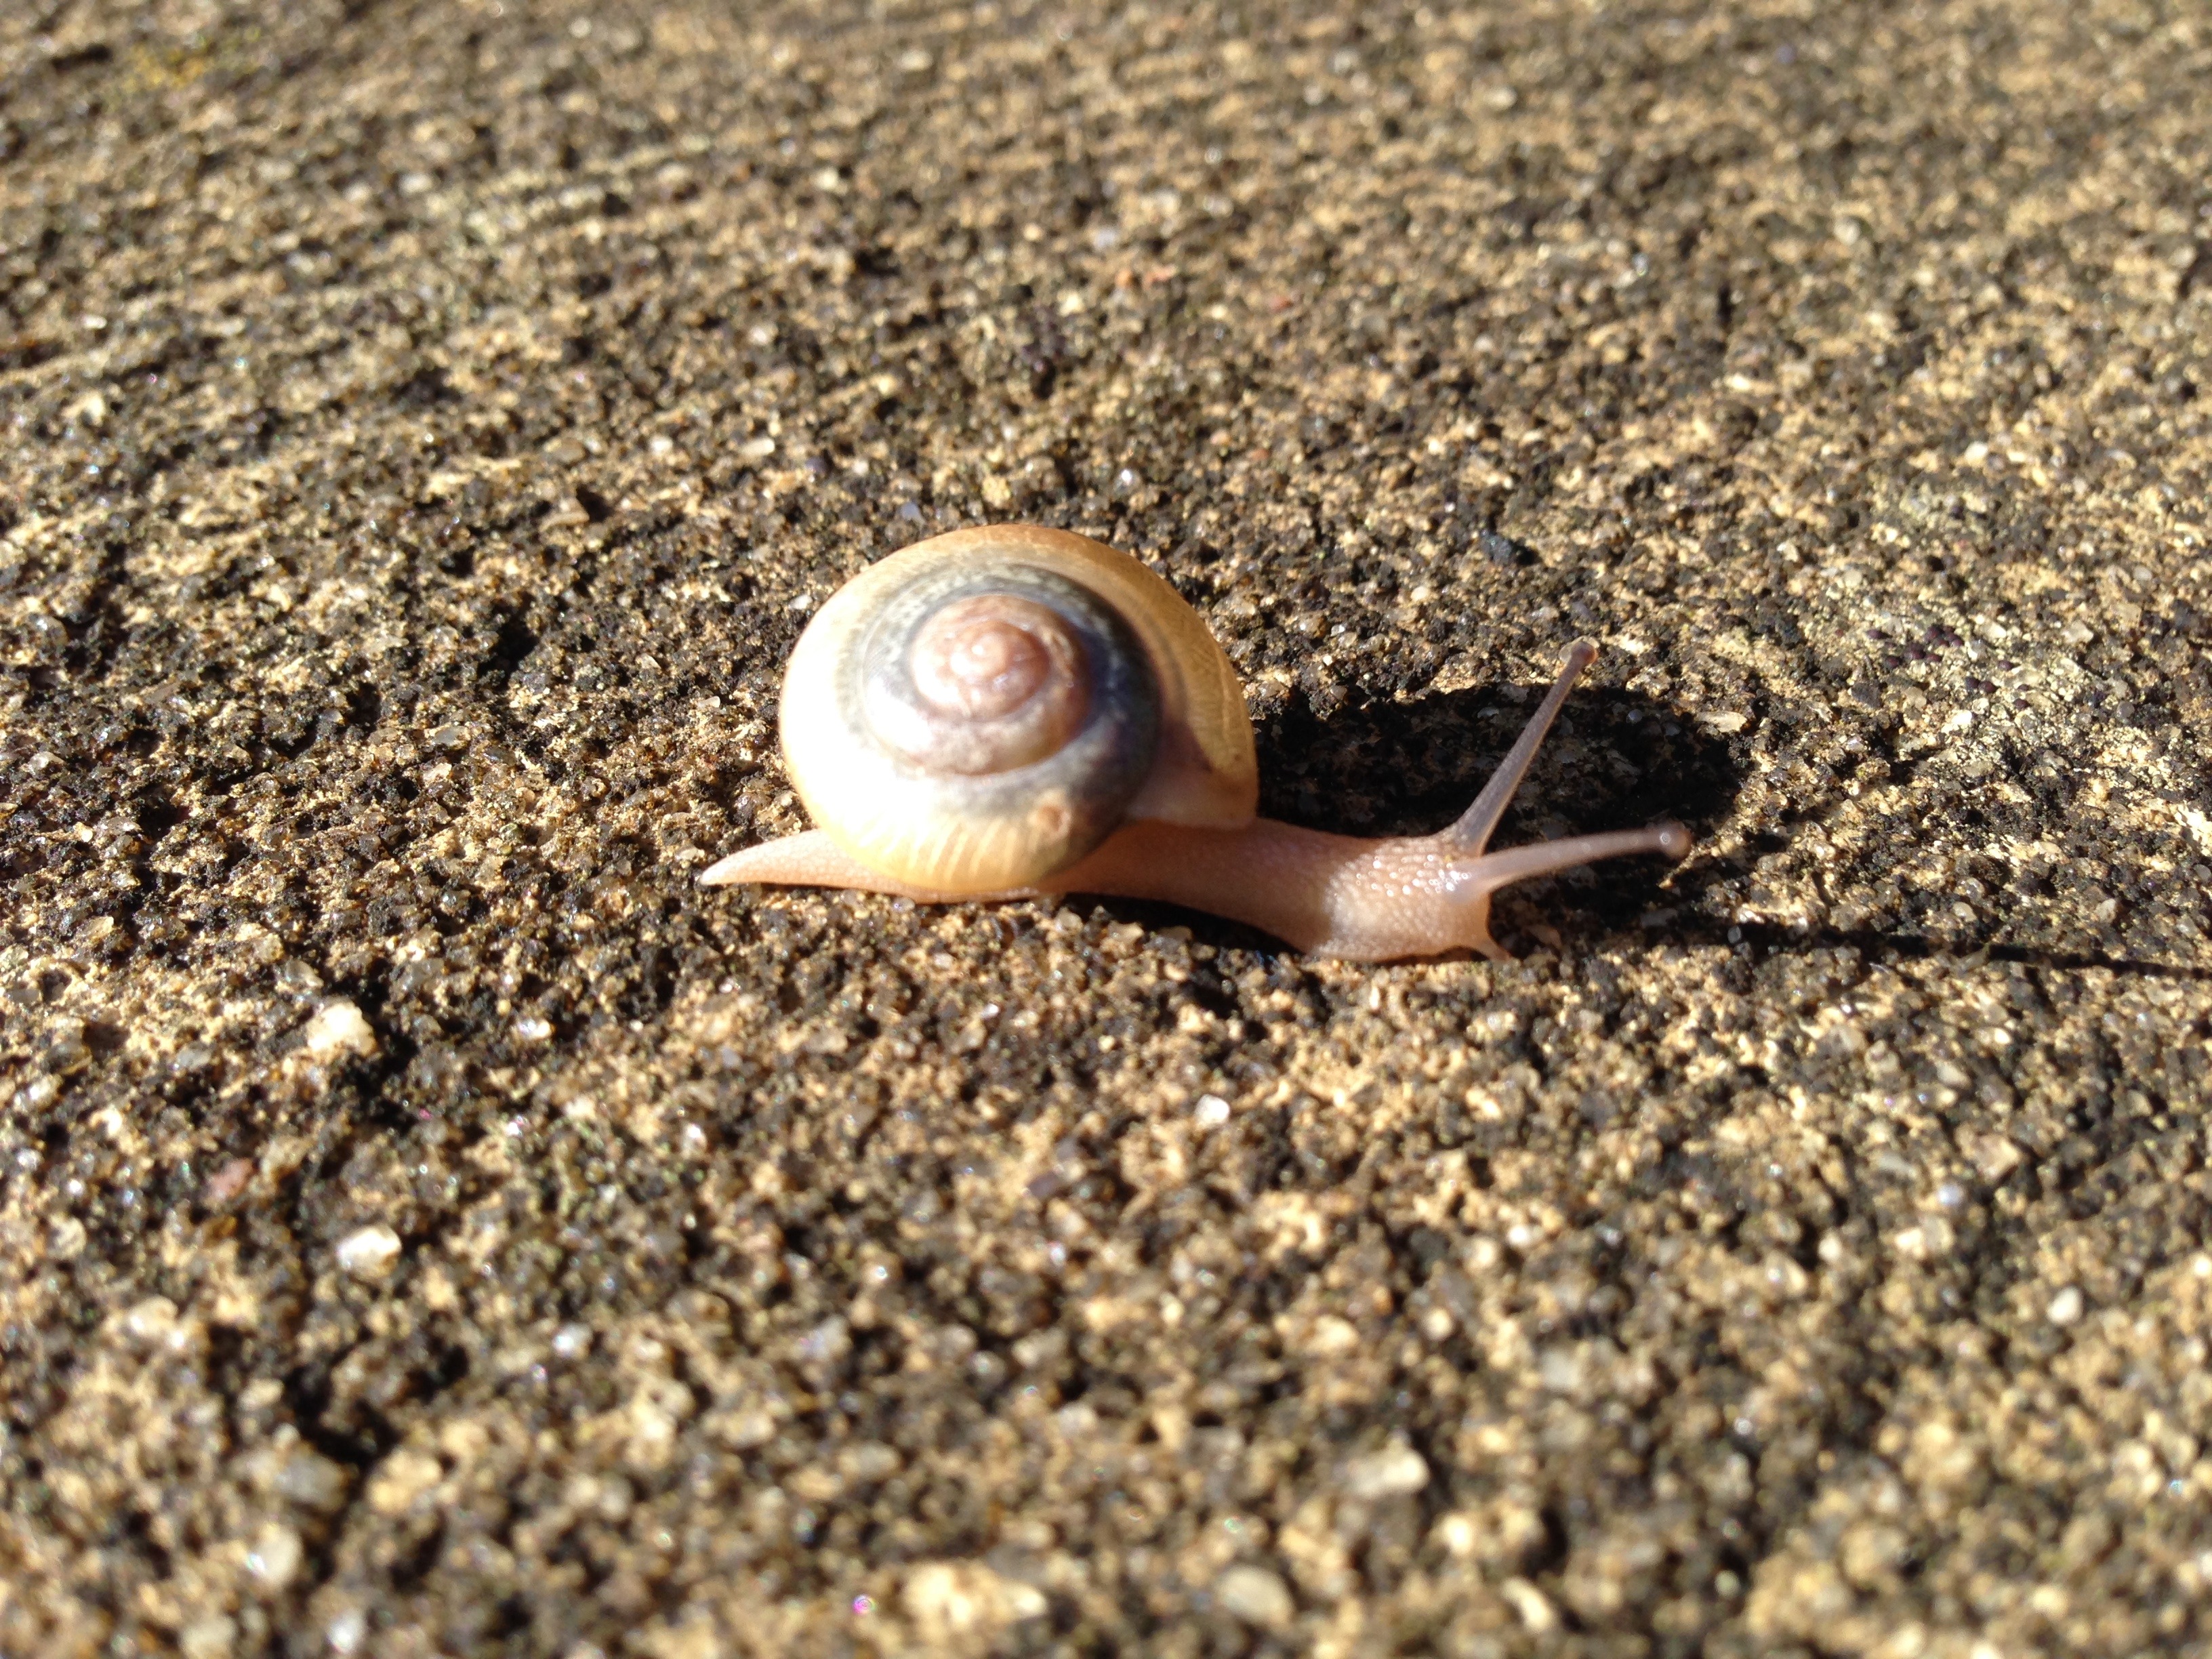
sand, photography, spiral, animal, soil, garden, speed, movement, fauna, shell, invertebrate, close up, mollusk, snail, sticky, slimy, creature, slime, scallop, pest, slow, molluscs, slug, gastropod, slip, macro photography, sea snail, mucus, snails and slugs, crawls